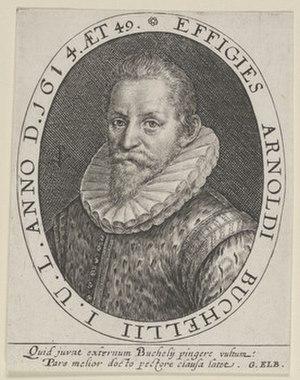
Aernout van Buchel ou Arnout van Buchell, Arnold van Buchell ou encore Arend Buchel, né le 18 mars 1565 à Utrecht et mort le 15 juillet 1641 dans la même ville, est un archéologue, dessinateur et humaniste du Siècle d'or néerlandais spécialisé dans la généalogie et l'héraldique.